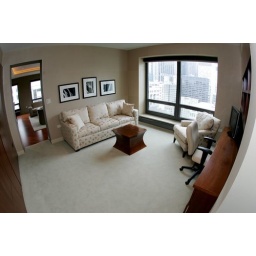
A home study with built in desk and storage is provided. A sleep sofa provides